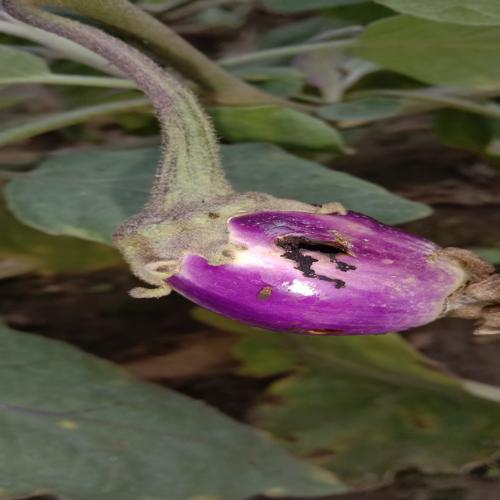
Label: Shoot and Fruit Borer